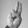
ASL letter: U